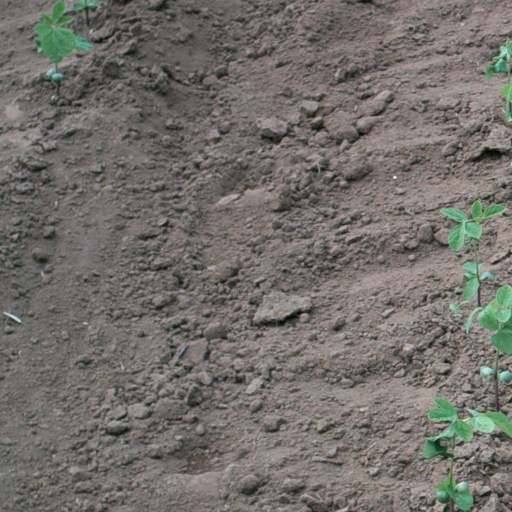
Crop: soybean